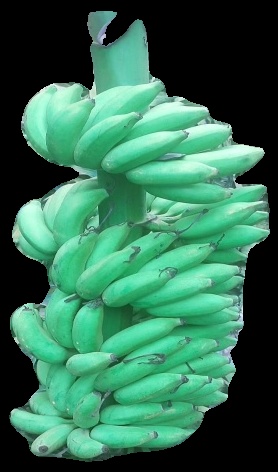
Variety: elakki-bale
Grade: grade1